Persoonia subvelutina

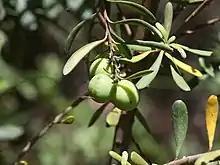
Fruit

Persoonia subvelutina, commonly known as velvety geebung, is a plant in the family Proteaceae and is endemic to south-eastern Australia. It is a spreading shrub or small tree with branchlets that are hairy when young, elliptic, lance-shaped, egg-shaped or spatula-shaped leaves, and yellow flowers arranged singly in leaf axils on a pedicel long.